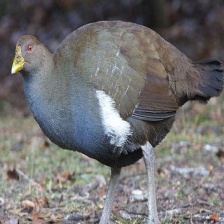
Species: TASMANIAN HEN
Scientific name: TRIBONYX MORTIERII
ImageNet parent category: european_gallinule